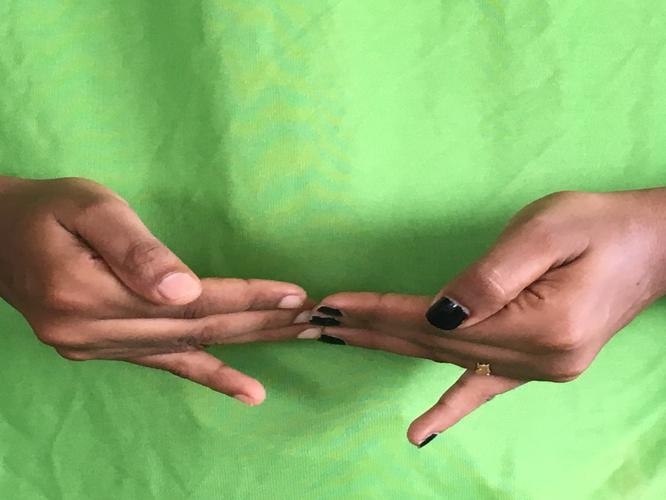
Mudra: Khatva
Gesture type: double_hand